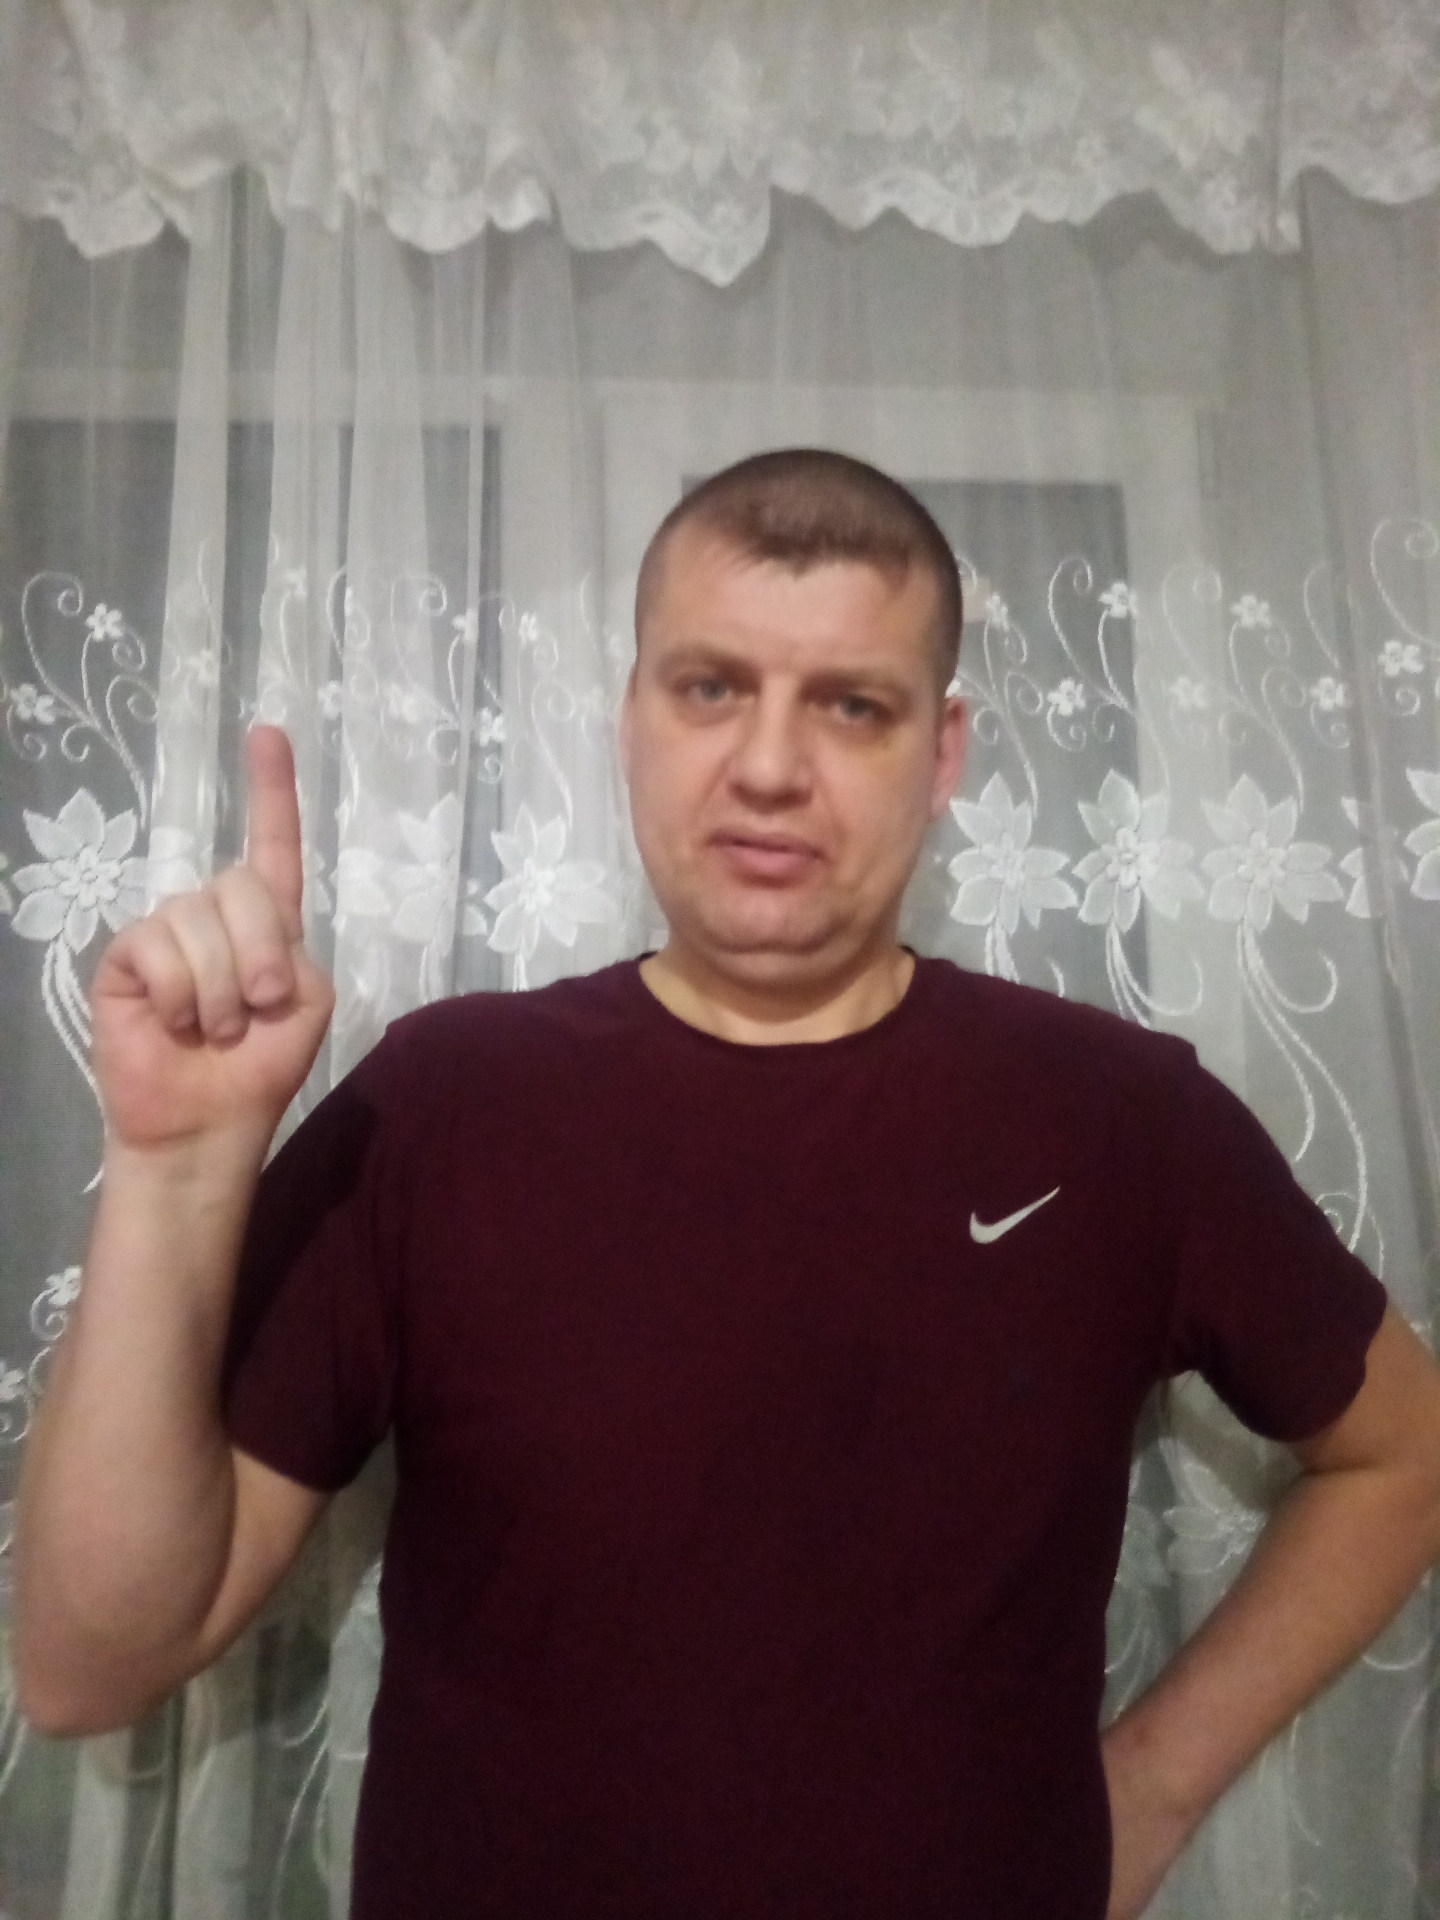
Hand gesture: one